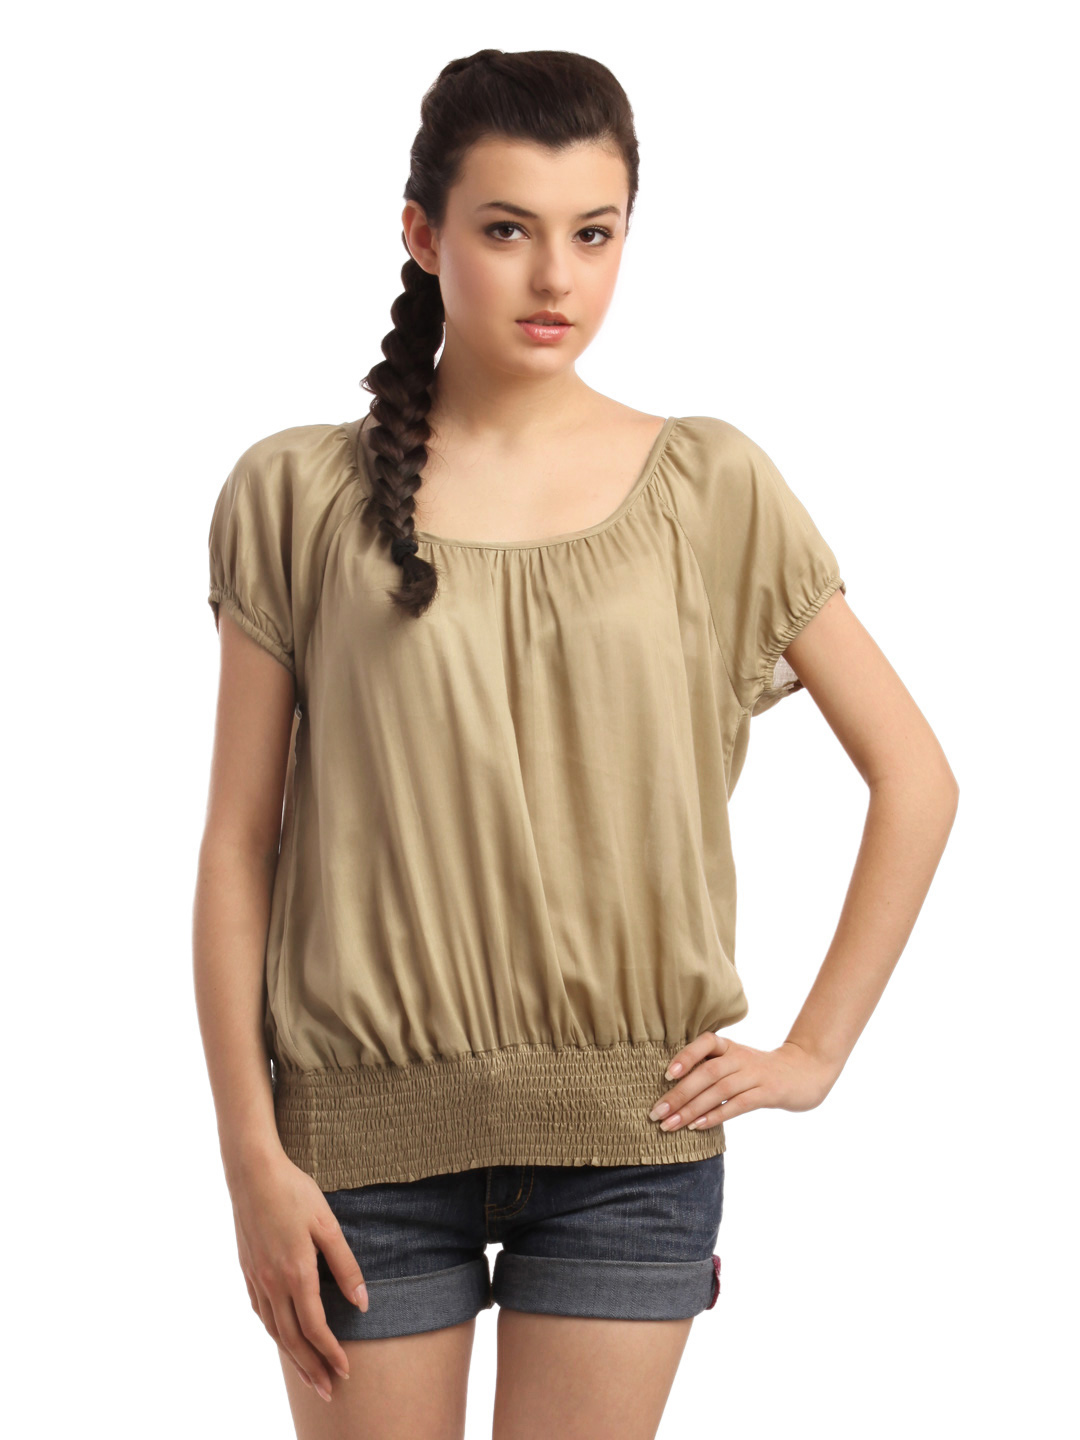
ONLY Women Brown Top
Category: Apparel / Topwear / Tops
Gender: Women
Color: Brown
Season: Summer 2012
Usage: Casual